Myagmarsürengiin Dorjdagva

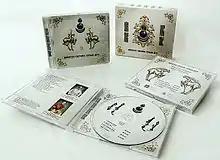
Mongolian Statehood Long Song' Triple-CD album for public release

The total length of the 9 long songs are 258 minutes in total, each song with a length of 25–35 minutes. The single edition of Mongolian Statehood Long Song encased in a wooden case inlaid with Nine Jewels is created by Dorjdagva, donated to and kept at the State Intangible Heritage Fund of National Cultural Heritage Center of Mongolia. In September 2014, the album "Mongolian Statehood Long Song" was released with the support of the Ministry of Culture, Sports and Tourism of Mongolia and the Arts and Culture Development Foundation of Mongolia.